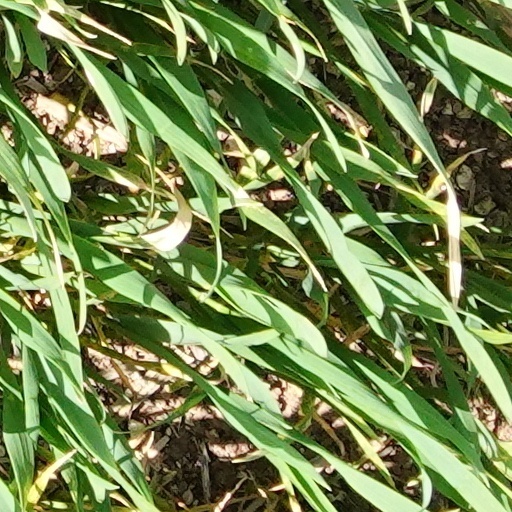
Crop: wheat